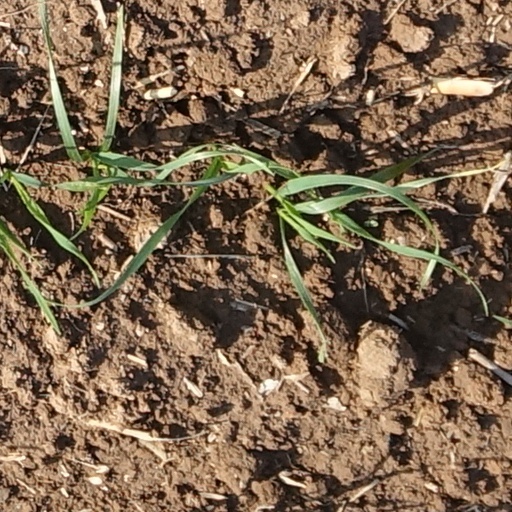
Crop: wheat